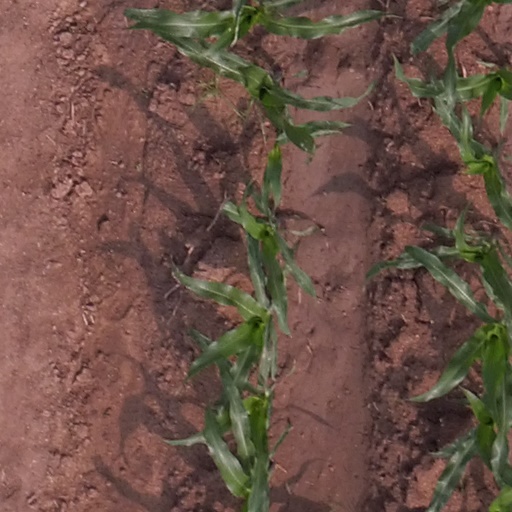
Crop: maize; corn